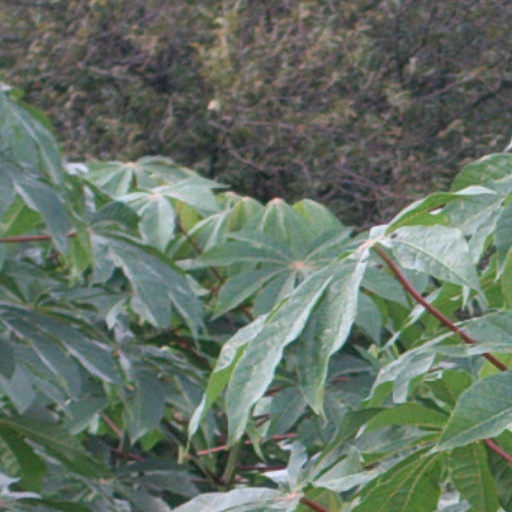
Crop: cassava